Karyotype

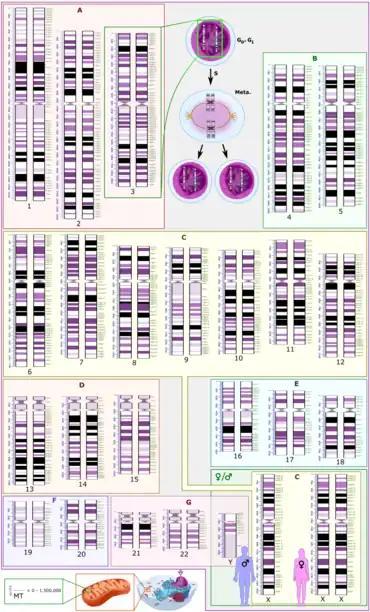
Schematic karyogram of a human. Even at low magnification, it gives an overview of the human genome, with numbered chromosome pairs, its main changes during the cell cycle (top center), and the mitochondrial genome to scale (at bottom left). See section text for more details.

Both the micrographic and schematic karyograms shown in this section have a standard chromosome layout, and display darker and lighter regions as seen on G banding, which is the appearance of the chromosomes after treatment with trypsin (to partially digest the chromosomes) and staining with Giemsa stain. Compared to darker regions, the lighter regions are generally more transcriptionally active, with a greater ratio of coding DNA versus non-coding DNA, and a higher GC content.